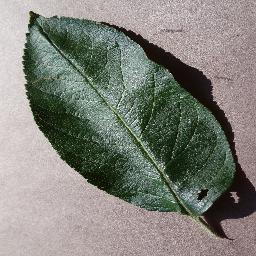
Label: Apple___healthy